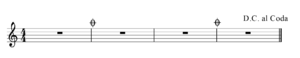
Coda est un terme utilisé en musique et en danse classique. C'est le passage terminal d'une pièce ou d'un mouvement, et également un signe de reprise qui permet de remplacer une phrase suspensive par une phrase conclusive.